Piazza della Santissima Annunziata

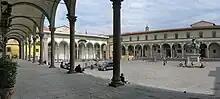
"Piazza della Santissima Annunziata" from the arcades of the "Loggia dei Servi di Maria"

The Piazza della Santissima Annunziata is a square in the city of Florence, the capital city of Tuscany in central Italy. The "piazza" is named after the "Basilica della Santissima Annunziata" at the head of the square facing "via dei Servi", which leads to the Cathedral.